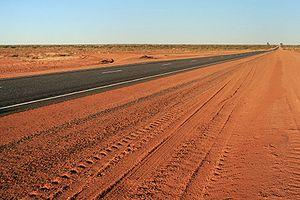
La perspective linéaire est la partie de la perspective qui permet de construire, sur une surface plane, le contour d'un sujet vu depuis un point de vue déterminé. On appelle aussi ce procédé des arts graphiques perspective conique, classique, centrale, albertienne, optique.
La Lasseter Highway est une route entièrement goudronnée longue de 244 kilomètres, orientée sensiblement est-ouest et située dans le sud du Territoire du Nord en Australie. Elle relie Yulara, Uluru et Kata Tjuta à la Stuart Highway. Elle porte le nom de Lewis Hubert Lasseter qui affirmait avoir découvert un rocher fabuleusement riche en or à l'ouest de Kata Tjuta.